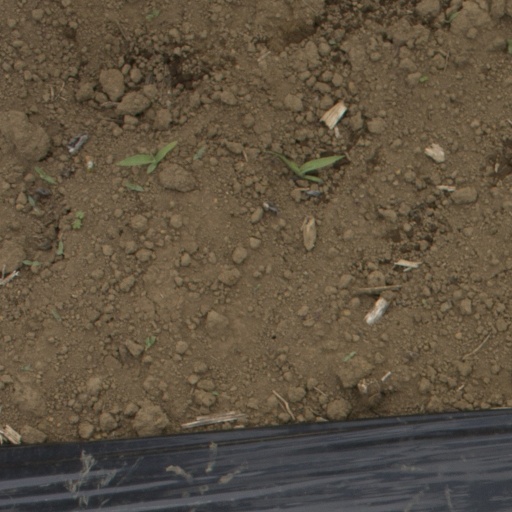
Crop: Jerusalem artichoke